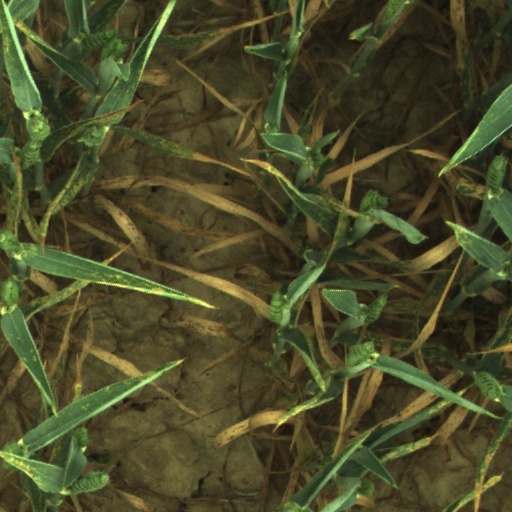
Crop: wheat